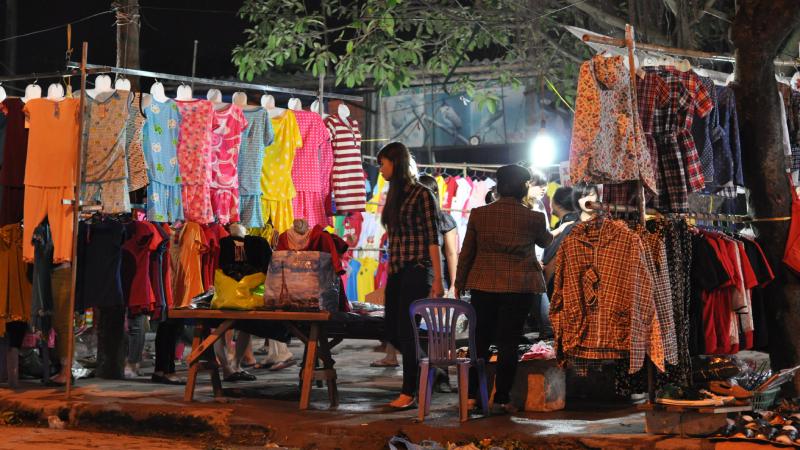
có thể mua quần áo nữ các loại tại sạp hàng này